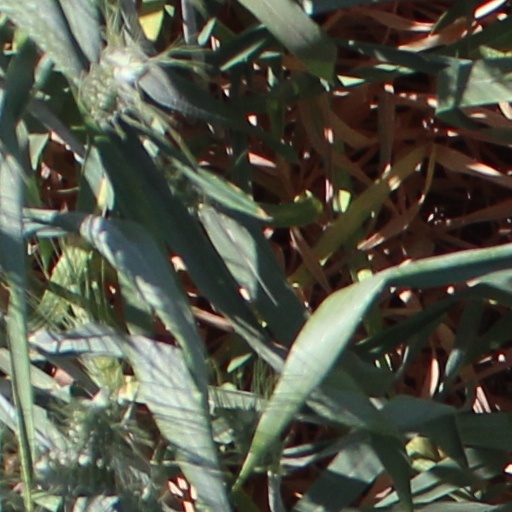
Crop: wheat